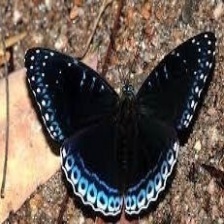
Species: POPINJAY